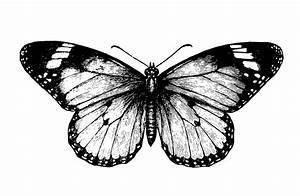
butterfly